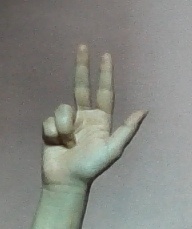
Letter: al